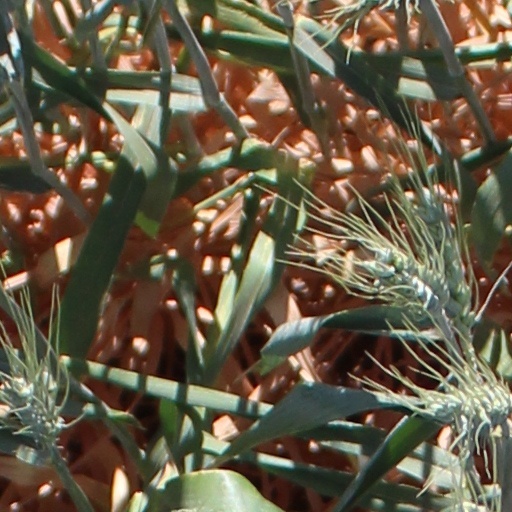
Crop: wheat